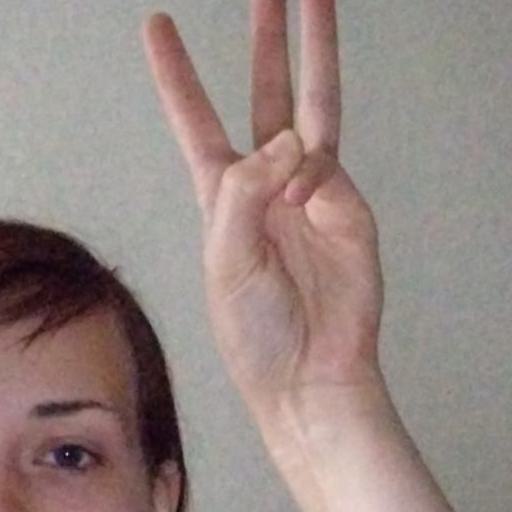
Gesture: three